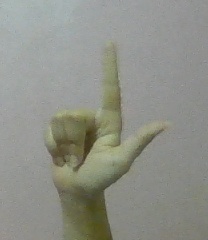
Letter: laam